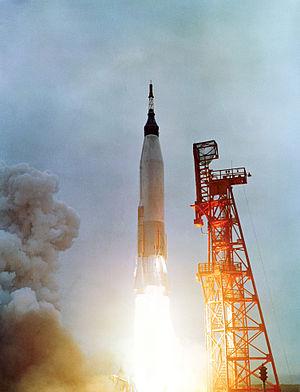
Malcolm Scott Carpenter, né le 1ᵉʳ mai 1925 à Boulder dans le Colorado et mort le 10 octobre 2013 à Denver dans le même État, est un officier de marine et un aviateur américain, pilote d'essai, ingénieur aéronautique, astronaute et aquanaute. Il est l'un des sept astronautes sélectionnés pour le projet Mercury de la National Aeronautics and Space Administration en avril 1959. Carpenter est le deuxième Américain à tourner en orbite autour de la Terre et le quatrième Américain dans l'espace, après Alan Shepard, Virgil Grissom et Glenn.